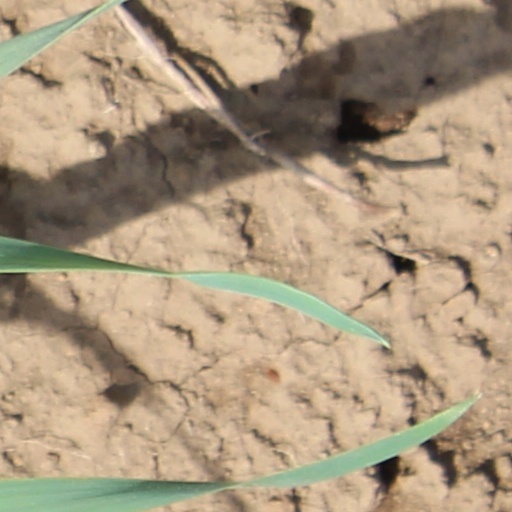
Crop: wheat